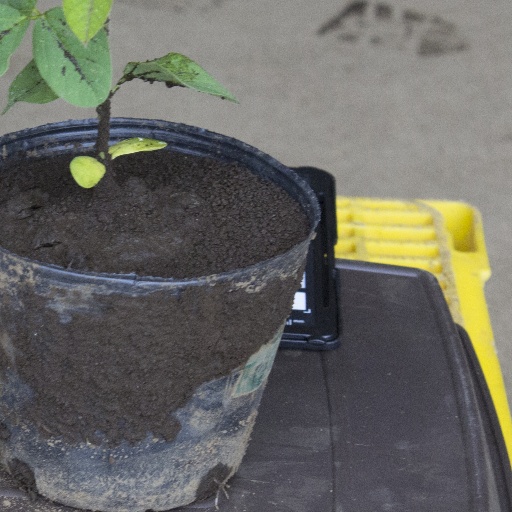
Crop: soybean